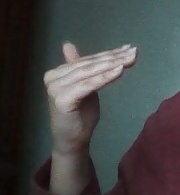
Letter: khaa